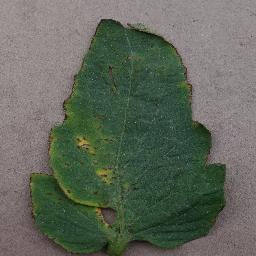
Label: Tomato___Bacterial_spot